Eberle Schultz

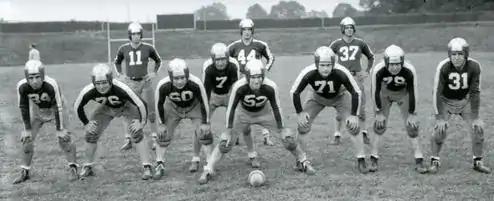
Left guard Elbie Schultz (#71) as a member of the 1943 "Steagles" team.

Schultz was a draft pick of the National Football League's Philadelphia Eagles in 1940, going in the fourth round as the league's 28th overall pick.